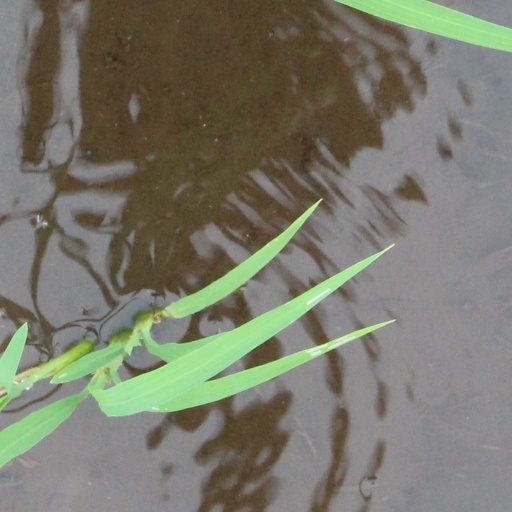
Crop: rice